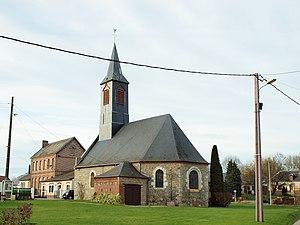
Monceaux-l'Abbaye (Oise, France)
Monceaux-l'Abbaye est une commune française située dans le département de l'Oise en région Hauts-de-France.